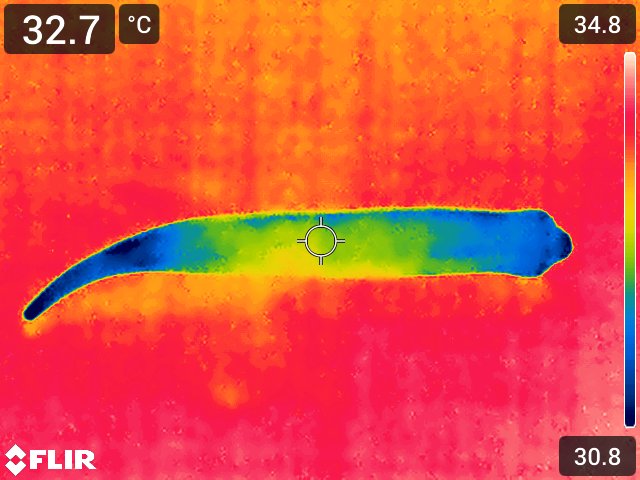
Maturity: over_matured